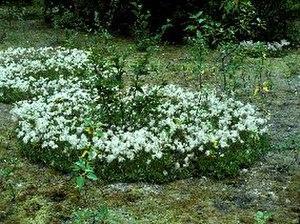
Le bassin de la Baie des Glaciers, situé en Alaska du Sud-Est, englobe la Baie des Glaciers et les montagnes et glaciers environnants. Il a été proclamé monument national américain le 25 février 1925, a ensuite été agrandi, et définit le 2 décembre 1980 comme parc national et réserve de la Baie des Glaciers en vertu de l'Alaska National Interest Lands Conservation Act, couvrant une superficie de 1 329 000 ha. En 1986, l'UNESCO a créé une réserve mondiale de biosphère de 23 000 ha. C'est la plus grande réserve de biosphère gérée par l'UNESCO dans le monde. En 1992, l'UNESCO a désigné cette zone comme faisant partie d'un site du patrimoine mondial, s'étendant sur une superficie de 98 000 km², qui comprenait également le Parc national de Wrangell–Saint-Élie, le parc national Kluane et le parc Tatshenshini-Alsek. Une partie du parc national est également une réserve intégrale couvrant 1 076 000 ha.